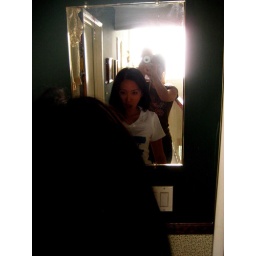
5-27-2009: (makeup for 5-26-2009) Phyllis makes faces in the mirror at our cousin's house in Southern CA.